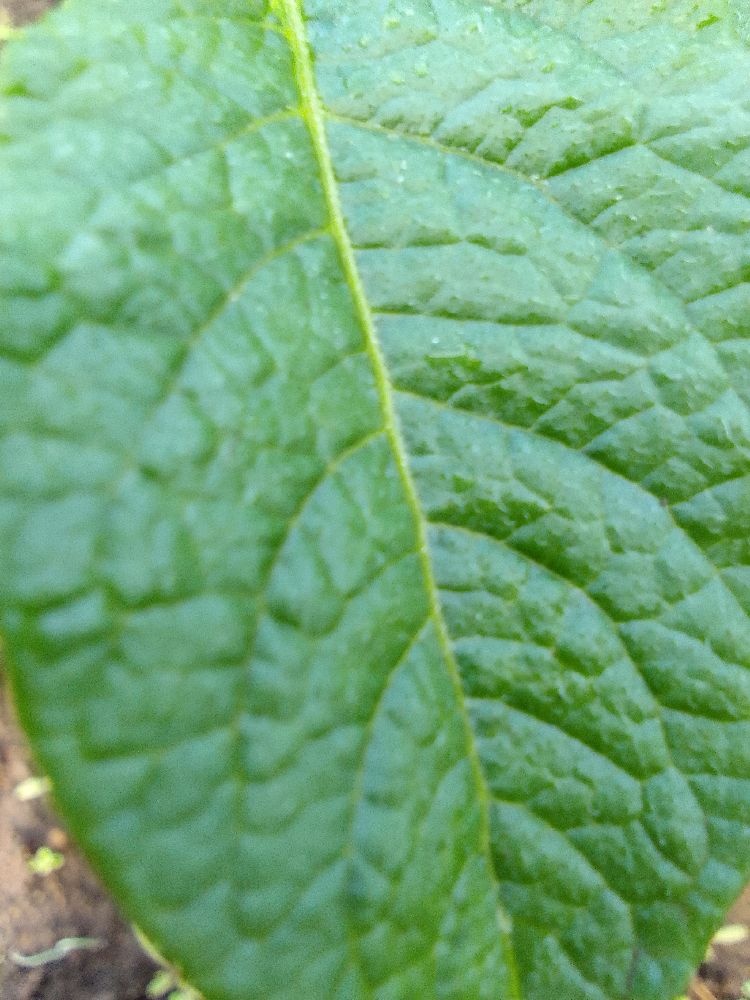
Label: Healthy